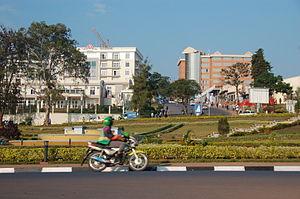
Kigali est la capitale du Rwanda, centre économique et administratif du pays. Sa population est d'environ un million d'habitants. La ville est construite sur plusieurs collines.